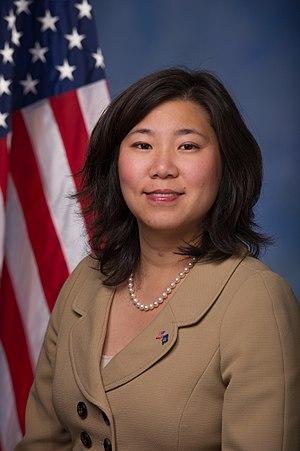
Grace Meng, née le 1ᵉʳ octobre 1975 dans le Queens, est une femme politique américaine, élue démocrate de l'État de New York à la Chambre des représentants des États-Unis depuis 2013.